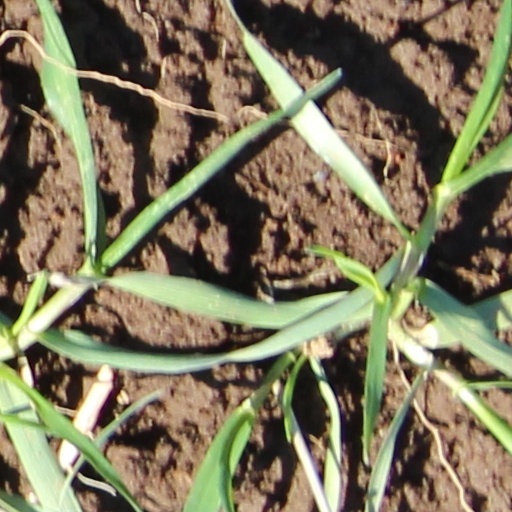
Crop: wheat